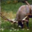
Label: deer